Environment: real
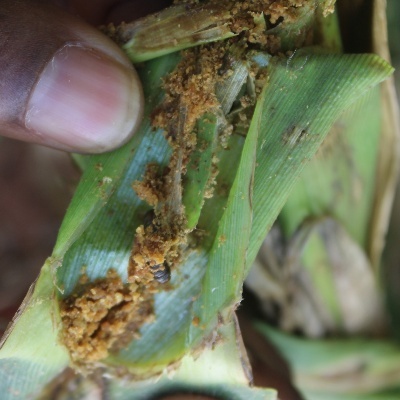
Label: fall_armyworm